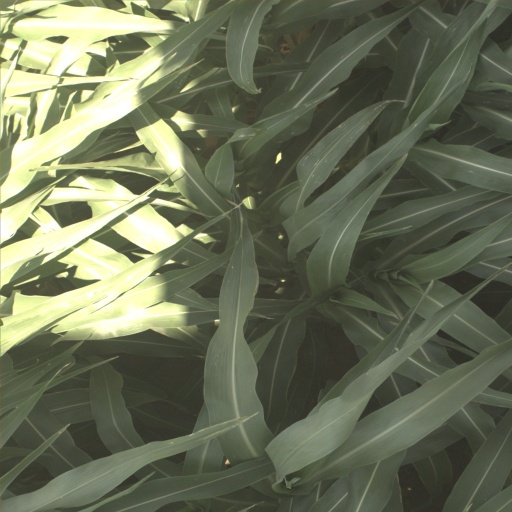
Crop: sorghum